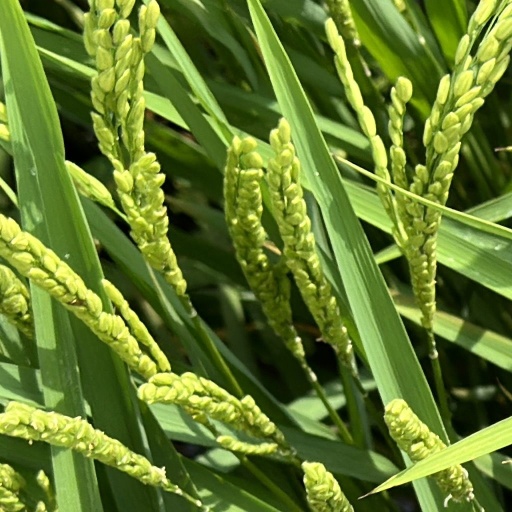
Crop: rice